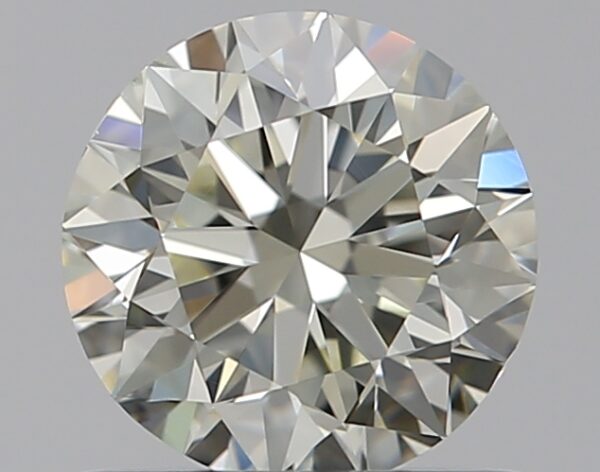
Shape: round
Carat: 0.75
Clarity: VVS2
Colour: L
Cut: VG
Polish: EX
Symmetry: VG
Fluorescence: F
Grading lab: GIA
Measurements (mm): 5.7 x 5.75 x 3.65